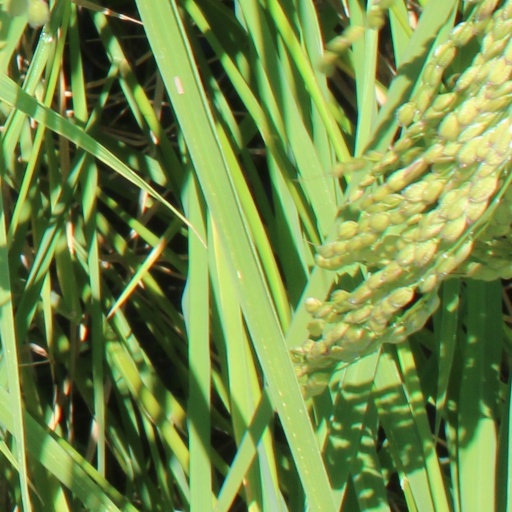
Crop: rice